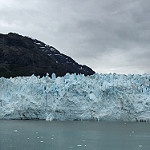
Label: glacier